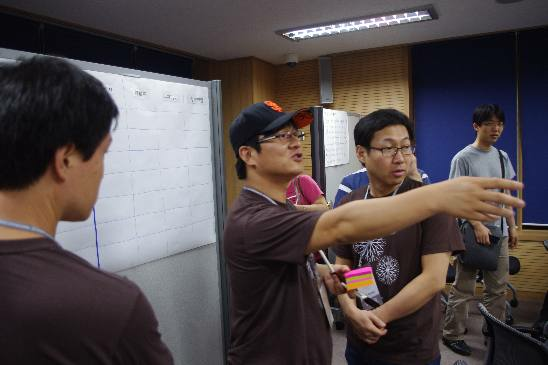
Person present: Yes